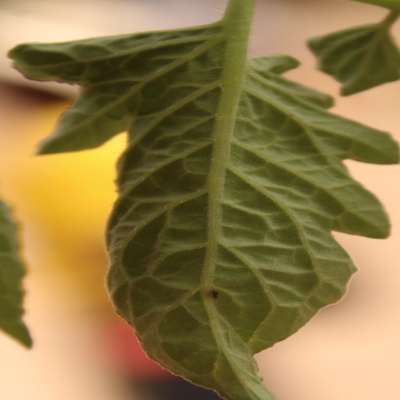
Crop: Tomato
Condition: leaf curl